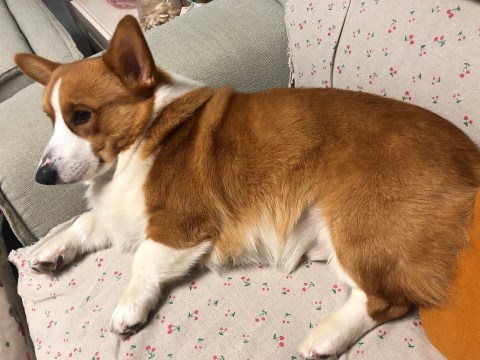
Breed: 2909-n000116-Cardigan